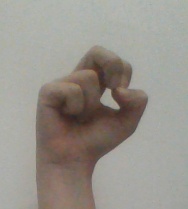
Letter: gaaf